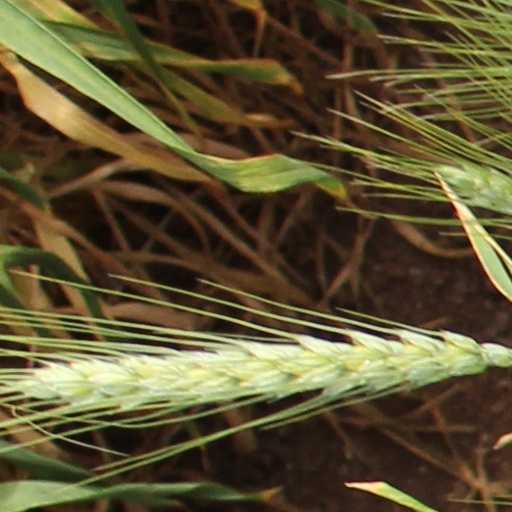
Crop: wheat